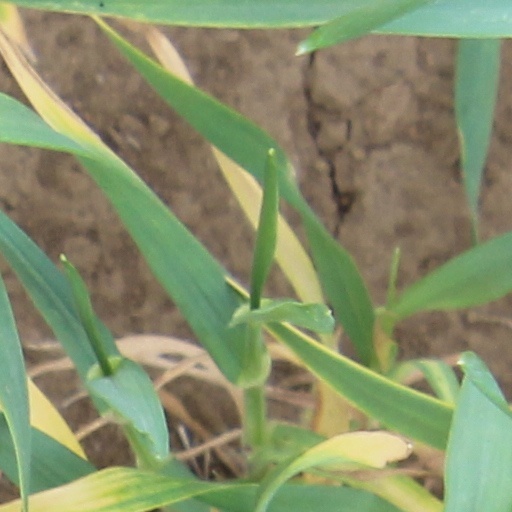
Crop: wheat